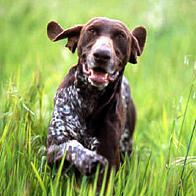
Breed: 211-n000059-German_short_haired_pointer